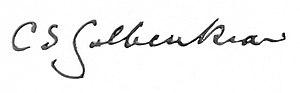
Musée Gubelkian, Lisbonne, Portugal.
Calouste Sarkis Gulbenkian est un financier arménien multi-millionnaire, né à Scutari le 23 mars 1869 et mort à Lisbonne le 20 juillet 1955.